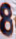
Number: 8